Triptis–Marxgrün railway

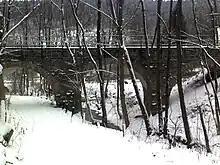
Border bridge between the then GDR and FRG

After the occupation of Thuringia by the Red Army in June 1945 the Bavarian-Thuringian state border became the demarcation line between the American and Soviet-occupied zones in Germany. As a result, railway traffic across the border ceased on 3 June 1945. The boundary between the two railway divisions was later adjusted to align with the state border which later became the Inner German Border.